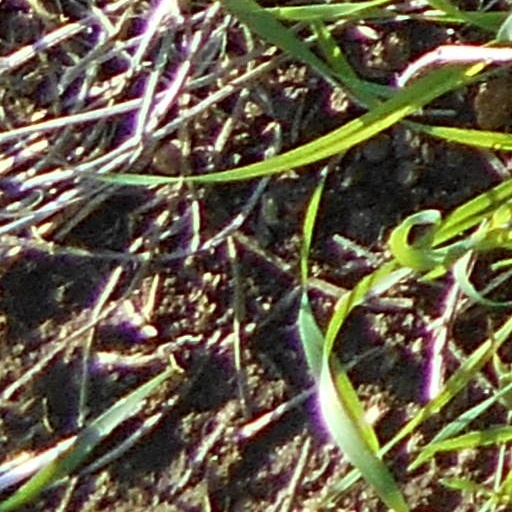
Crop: wheat